Obediah Shirley House

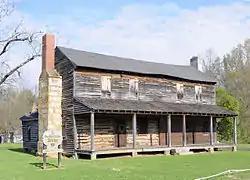
Obediah Shirley House, 2012

The Obediah Shirley House, sometimes referred to as the Obediah and Jennie Shirley Home is a historic farmhouse with a fieldstone foundation, located near Honea Path, South Carolina. Its construction was completed in several phases in order to accommodate the Shirley family as their family grew in number. The original, one-story log cabin was built in 1826 with the second-floor and two rooms to the north added before 1850. After 1850, a third room was added to the house, which increased the width. The front porch and kitchen were added in later in the 19th century.